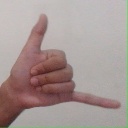
अक्षर: द